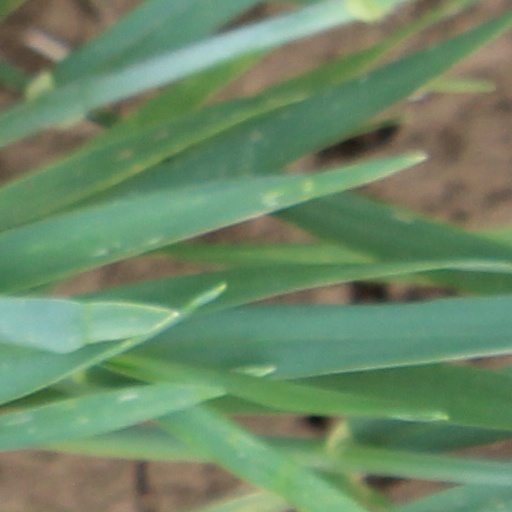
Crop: wheat